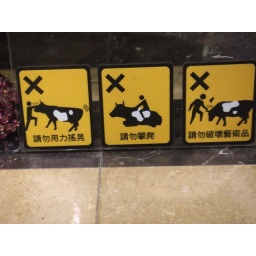
A sign near a cow display